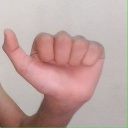
अक्षर: त